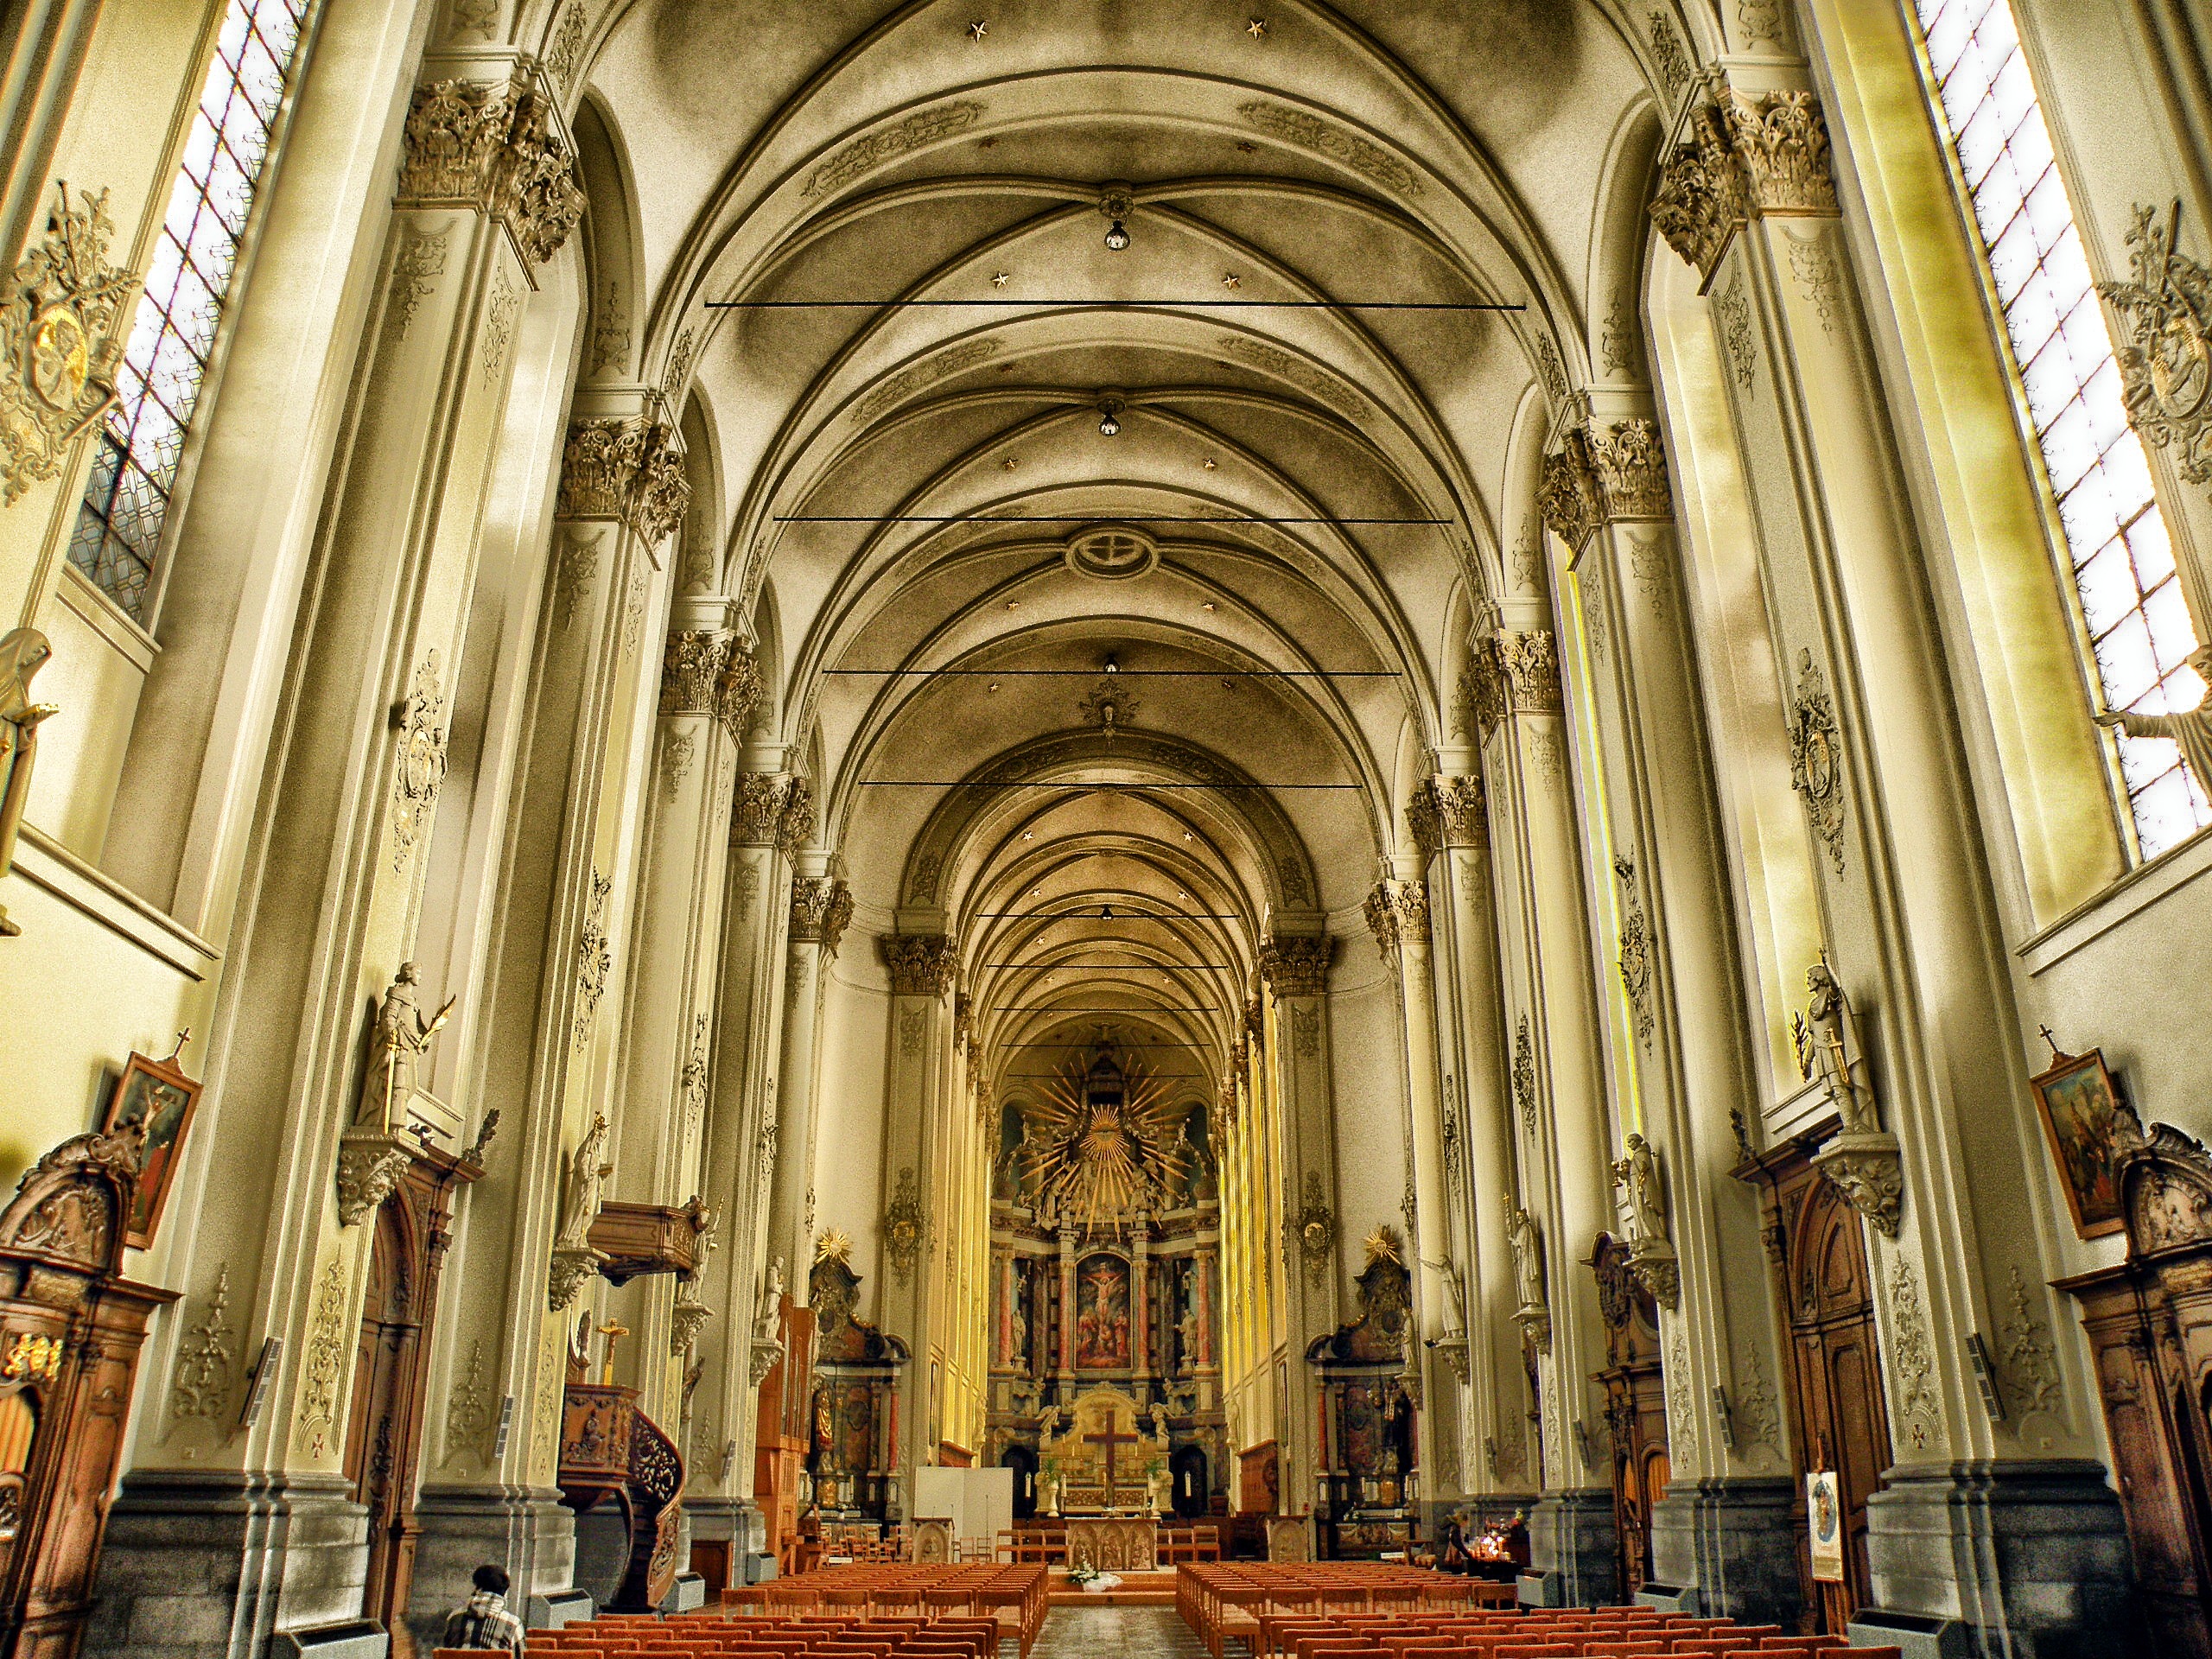
architecture, interior, building, ceiling, church, cathedral, chapel, place of worship, belgium, inside, hdr, buildings, monastery, symmetry, synagogue, beautiful, basilica, gothic architecture, ancient history, byzantine architecture, sint truiden